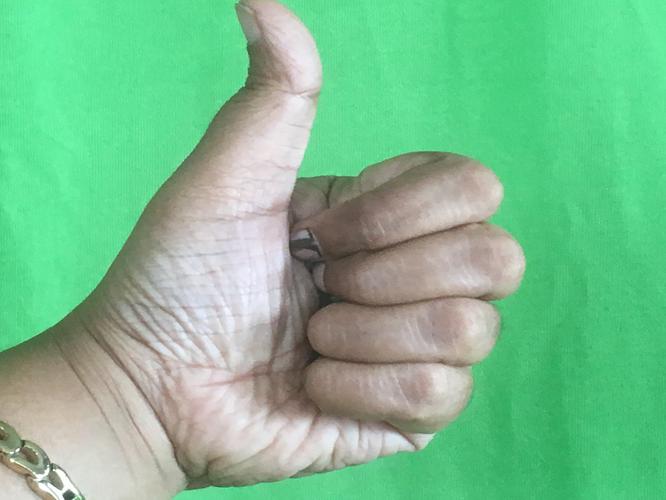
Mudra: Sikharam
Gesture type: single_hand